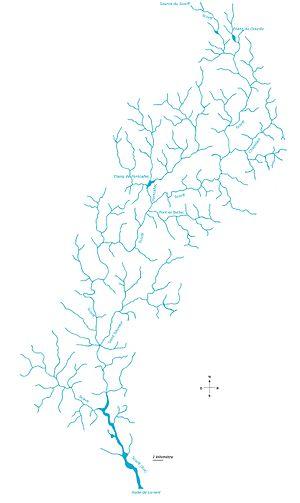
Carte représentant le cours du Scorff (fleuve côtier breton) et de ses affluents.